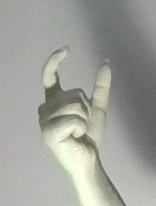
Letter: nun